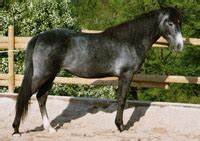
Label: horse